Nayantara Sahgal

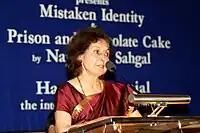
Nayantara Sahgal speaking at the launch of "Mistaken Identity" by HarperPerennial in Delhi, November 2007

Sahgal has been married twice, first to Gautam Sehgal and later to Edward Nirmal Mangat Rai, a Punjabi Christian who was an Indian Civil Service officer. Though part of the Nehru family, Sahgal developed a reputation for maintaining her independent critical sense. Her independent tone, and her mother's, led to both falling out with her cousin Indira Gandhi during the most autocratic phases of the latter's time in office in the late 1960s and throughout the 1970s. Gandhi cancelled Sahgal's scheduled appointment as India's Ambassador to Italy within days of her return to power. Not one to be intimidated, Sahgal in 1982 wrote "Indira Gandhi: Her Road to Power ", a scathing, insightful account of Gandhi's rise to power.